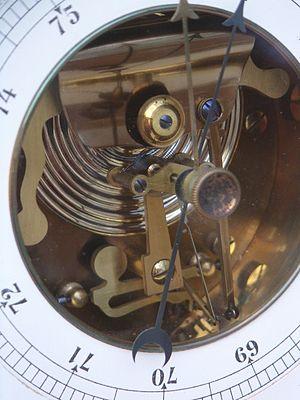
Une capsule de Vidie, ou parfois capsule de Vidi, également appelée capsule anéroïde, est l'élément capteur d'un baromètre anéroïde, instrument destiné à mesurer la pression atmosphérique et inventé par le physicien français Lucien Vidie en 1844.
Le baromètre est un instrument de mesure, utilisé en physique et en météorologie, qui sert à mesurer la pression atmosphérique. Il peut, de façon secondaire, servir d'altimètre pour déterminer, de manière approximative, l'altitude.